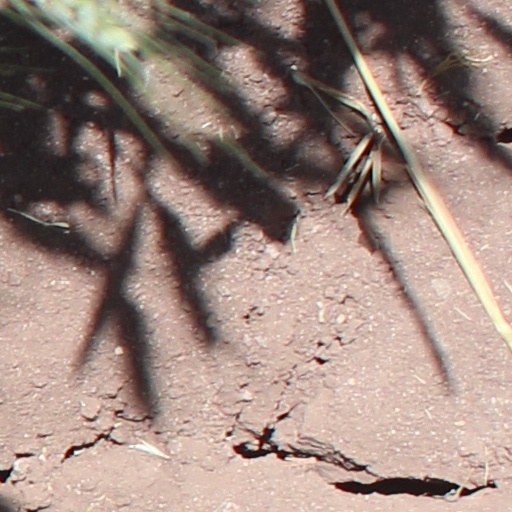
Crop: wheat